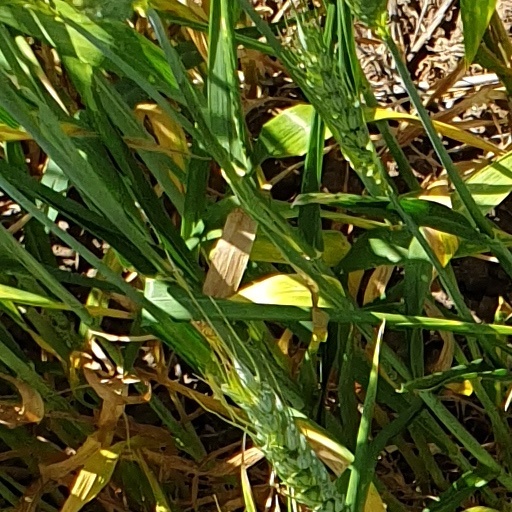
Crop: wheat